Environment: real
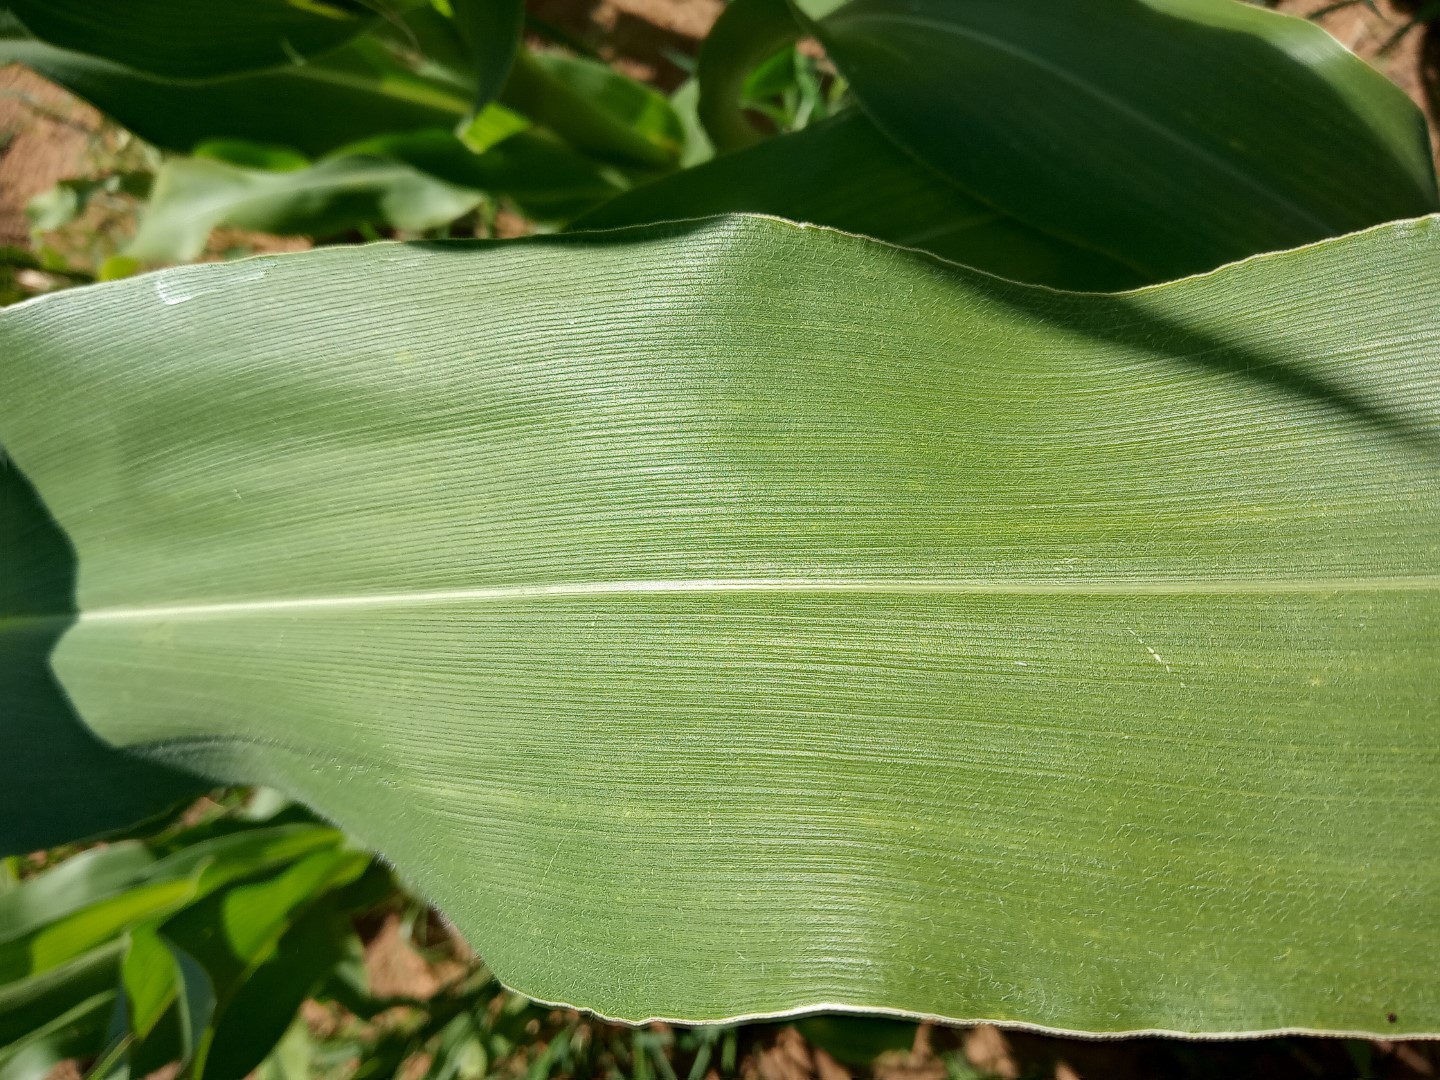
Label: healthy